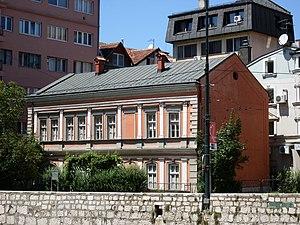
Cet article recense les monuments nationaux situés sur le territoire de la Ville de Sarajevo en Bosnie-Herzégovine et dans la République serbe de Bosnie. La liste établie par la Commission pour la protection des monuments nationaux compte 109 monuments nationaux inscrits sur la liste principale et 20 monuments inscrits sur une liste provisoire.
La maison Despić est située en Bosnie-Herzégovine, sur le territoire de la Ville de Sarajevo. Construite au XVIIᵉ siècle et remaniée ultérieurement, elle est inscrite depuis 2005 sur la liste des monuments nationaux de Bosnie-Herzégovine.